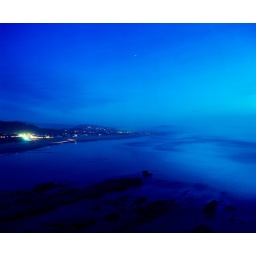
All the lives within that bowl of blue